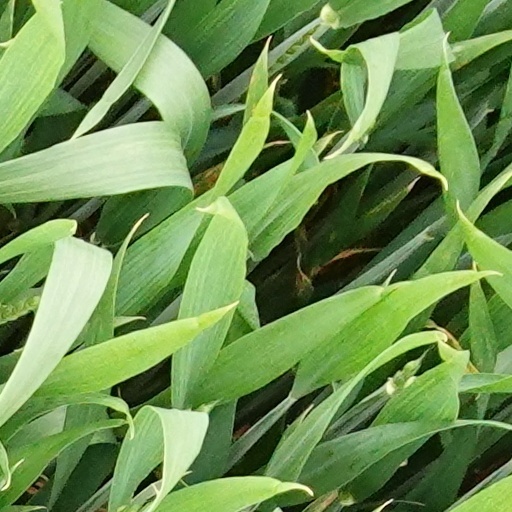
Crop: wheat